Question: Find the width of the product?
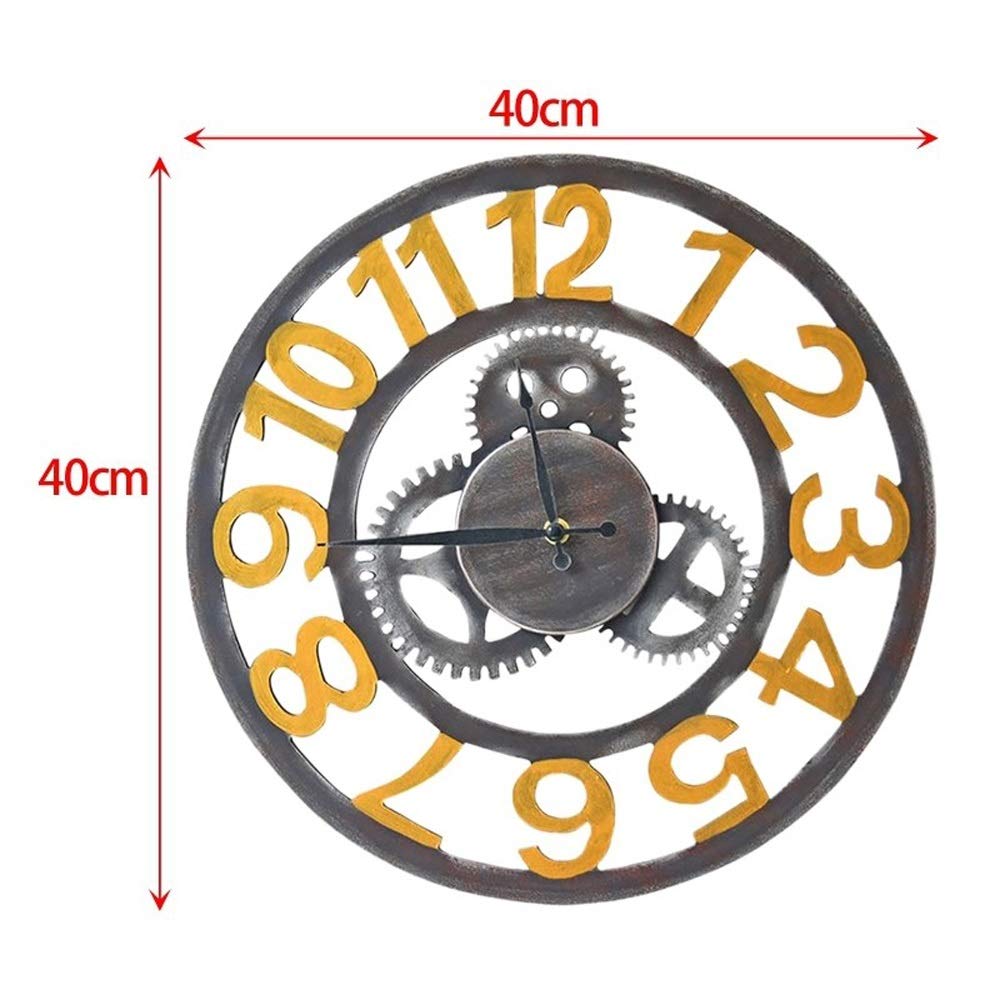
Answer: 40.0 centimetre